Mace (bludgeon)

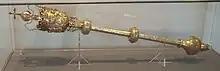
Mace of the Royal Society, granted by Charles II

Eastern European maces often had pear shaped heads. These maces were also used by the Moldavian ruler Stephen the Great in some of his wars (see Bulawa).